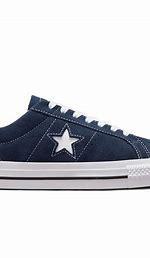
Brand: Converse
Model: One Star